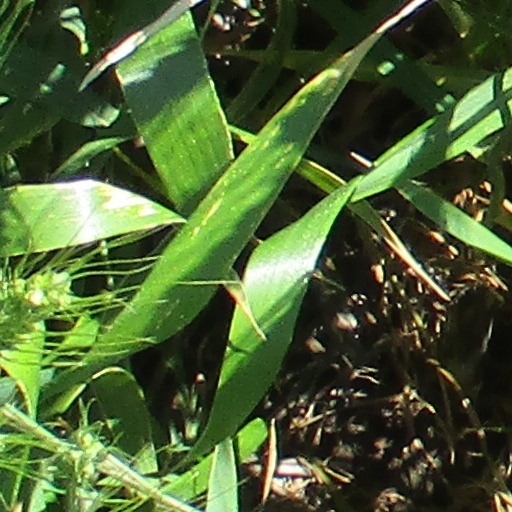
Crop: wheat